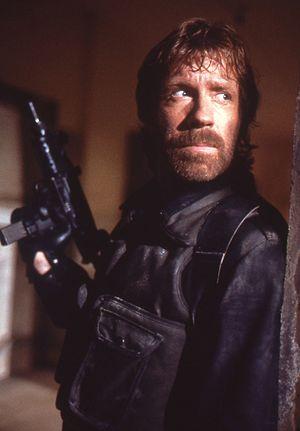
Delta Force est un film d'action américano-israélien réalisé par Menahem Golan, sorti en 1986.